Leader election

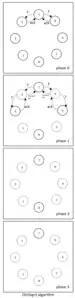
O(nlogn) algorithm for asynchronous ring

Since there is no algorithm for anonymous rings (proved above), the asynchronous rings would be considered as asynchronous non-anonymous rings. In non-anonymous rings, each process has a unique formula_13, and they don't know the size of the ring. Leader election in asynchronous rings can be solved by some algorithm with using formula_14 messages or formula_15 messages.